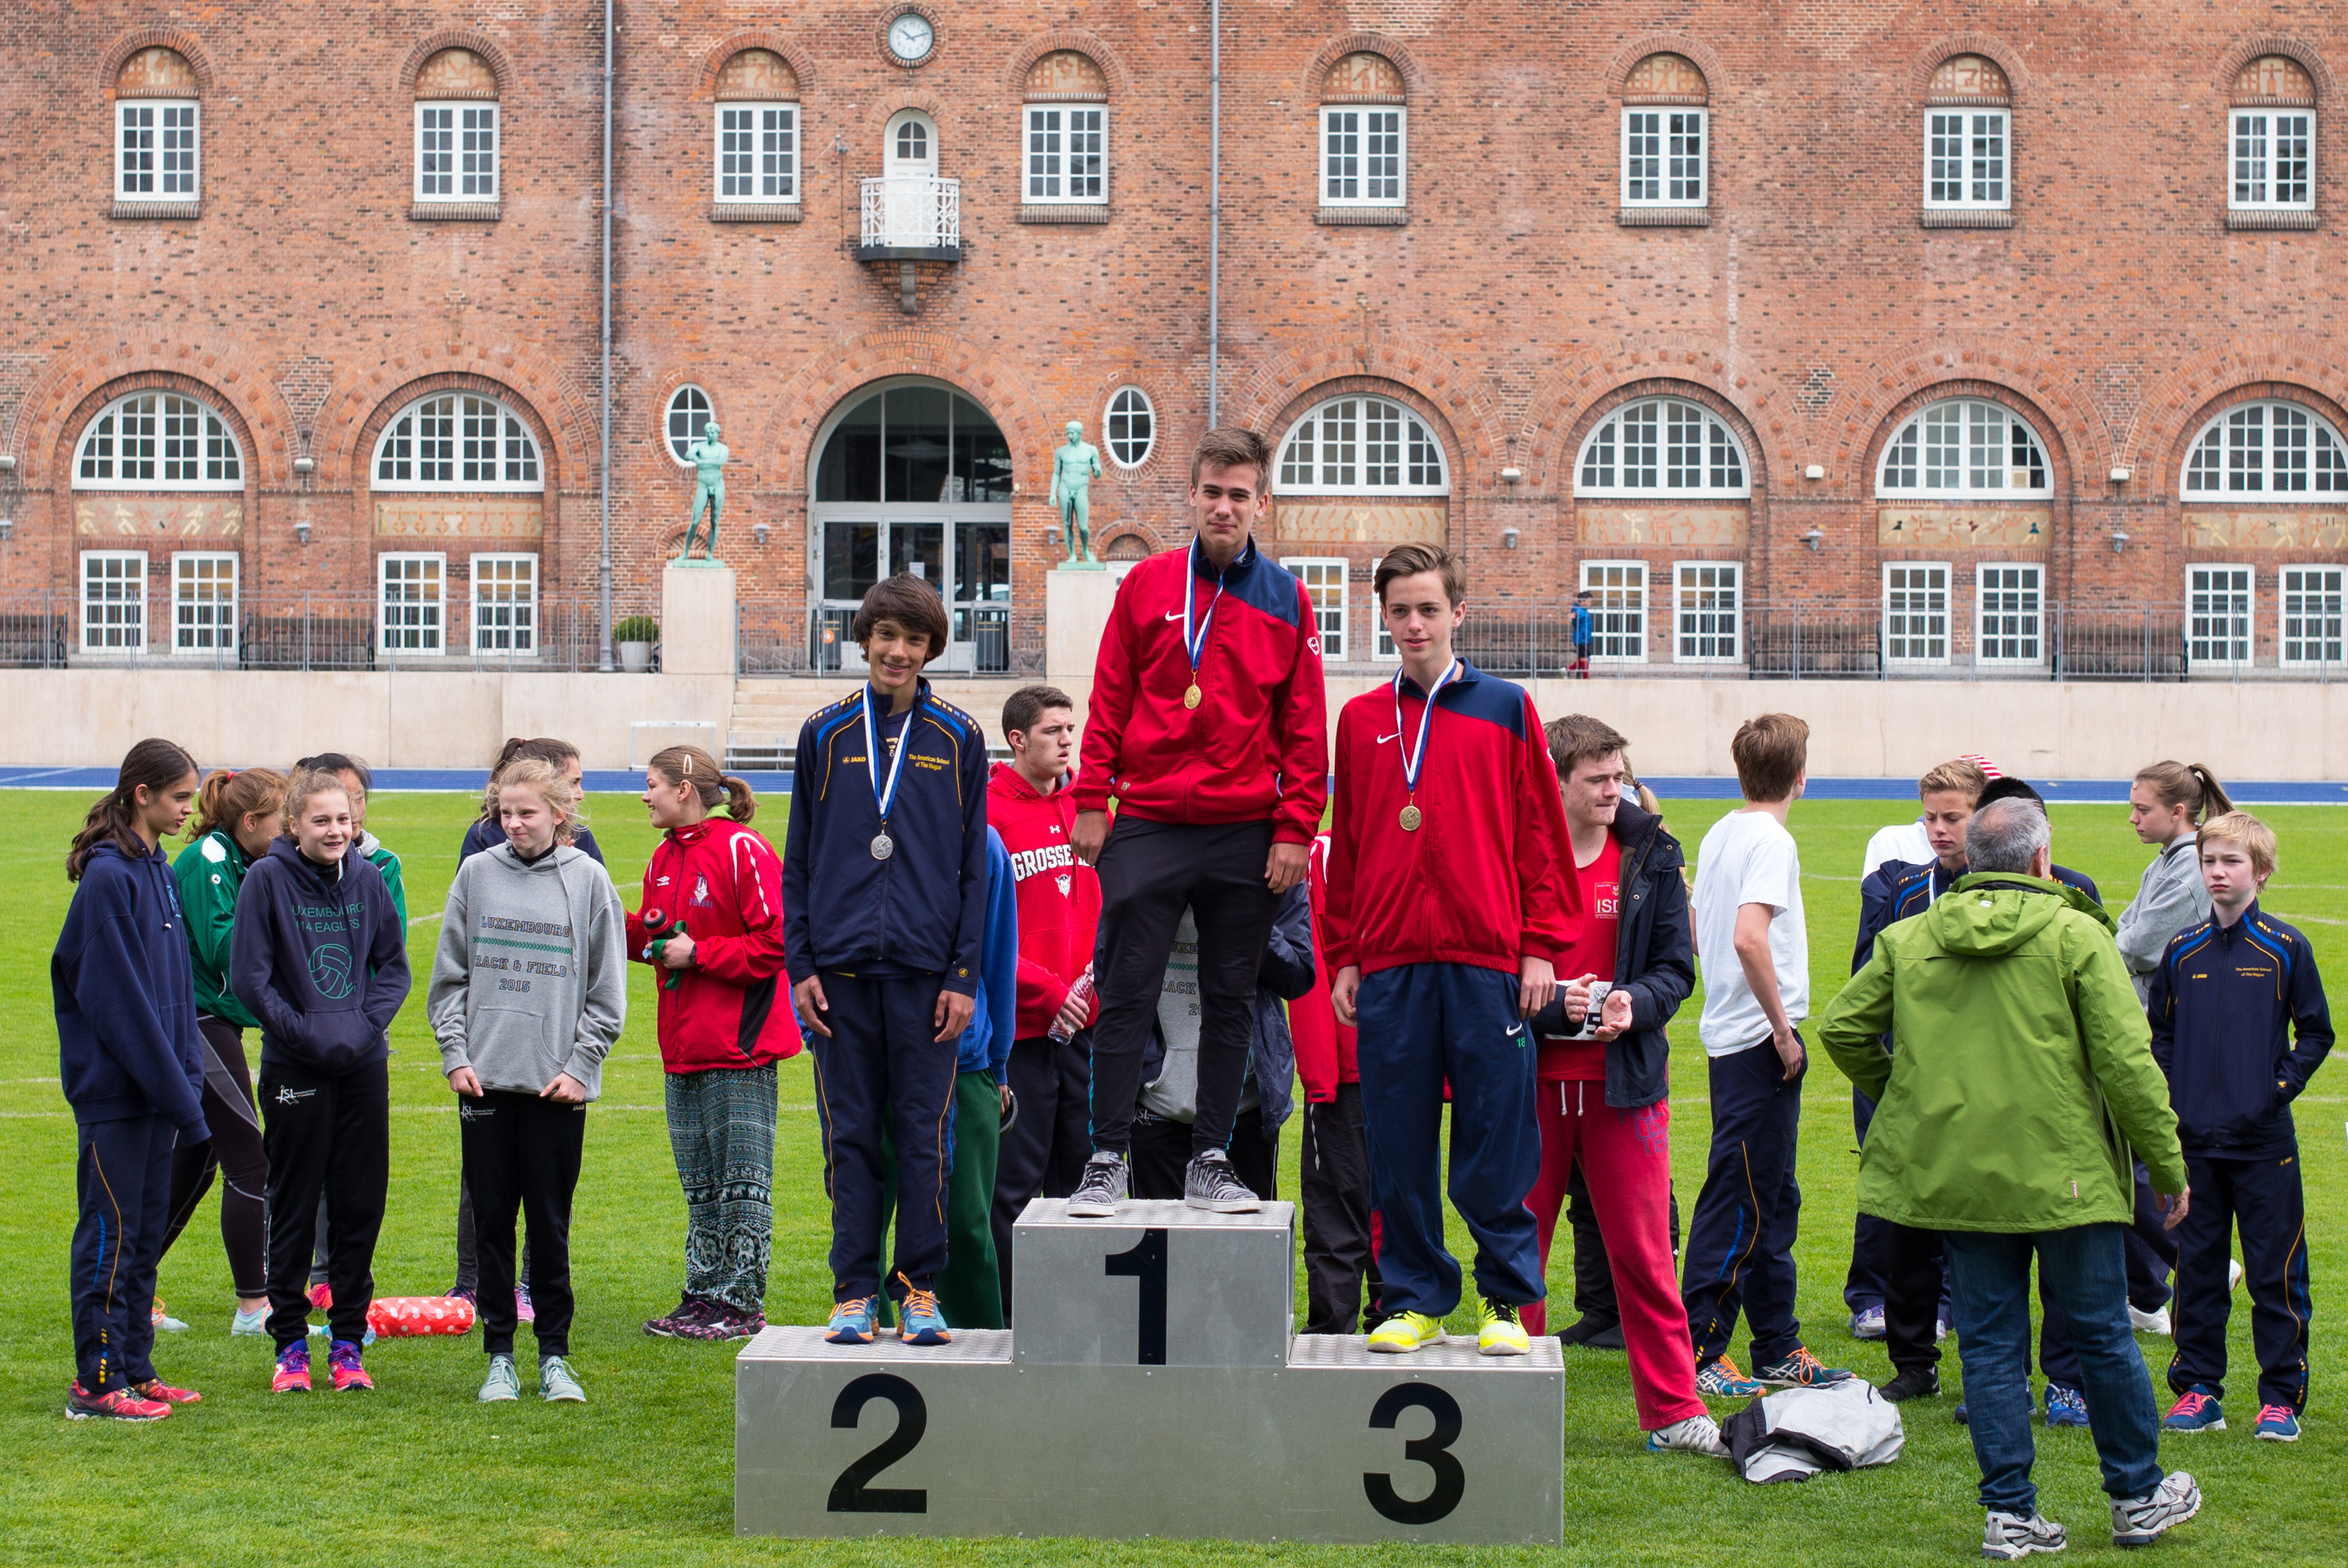
structure, soccer, stadium, player, team, sports, sport venue, competition event